Cape Cod Coliseum

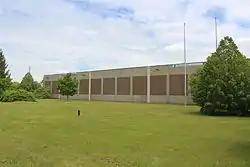
The outside of the former Cape Cod Coliseum, circa 2013

Cape Cod Coliseum was a multi-purpose arena located off White's Path in South Yarmouth, Massachusetts. In addition to sporting events, the coliseum hosted rock concerts. The 46,000-square foot concrete arena opened in 1972 and sat between 5,000–6,500 people. The arena was originally owned by Yarmouth real estate agent William Harrison and cost $1.5 million to build. In 1976, the arena was sold to Ed Fruean who owned Coliseum for three years before selling it to Vince McMahon in 1979. In 1984, McMahon sold the building to Christmas Tree Shops who chose to utilize it as a warehouse. The final event, a World Wrestling Federation event, occurred on June 4, 1984.